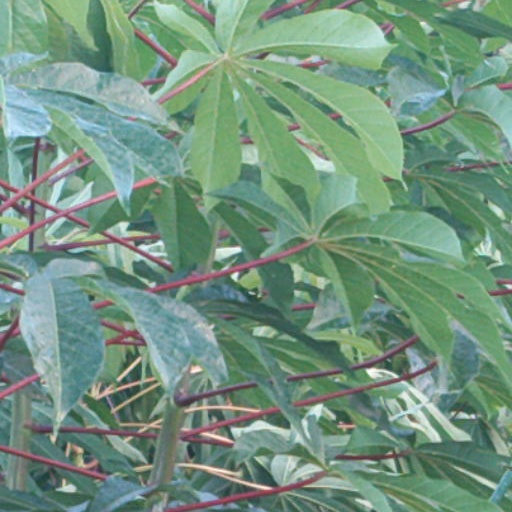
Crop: cassava